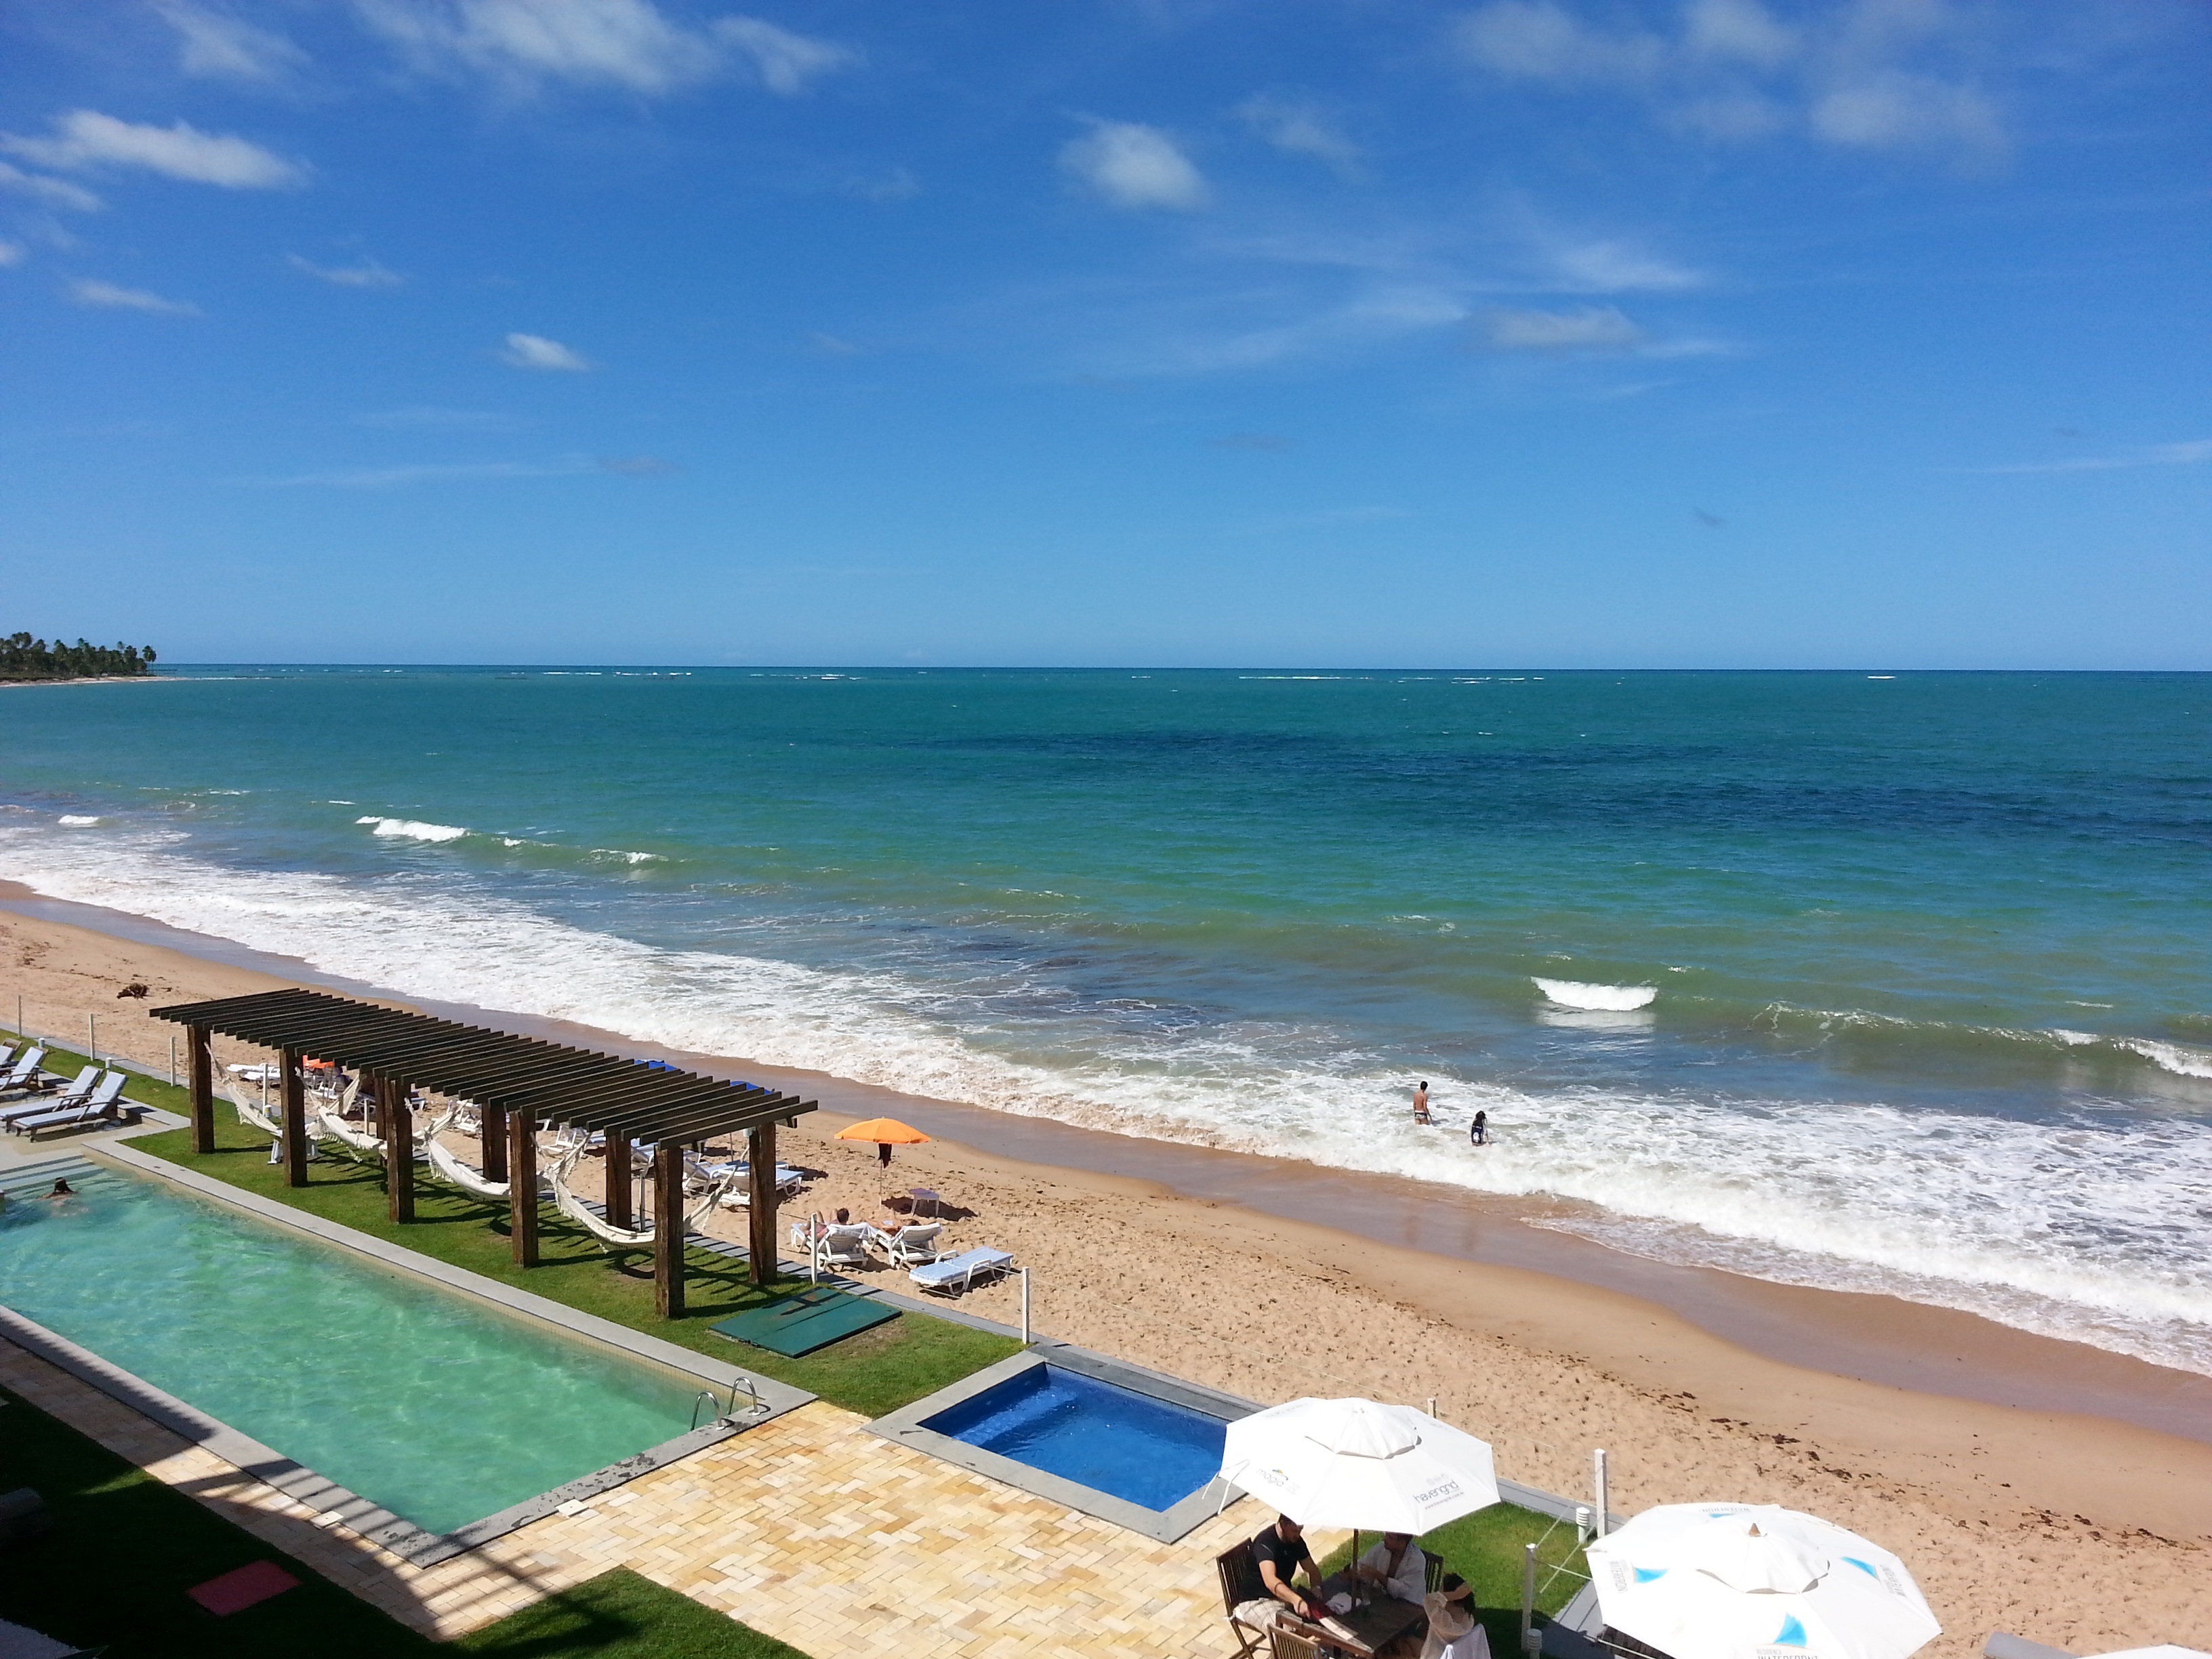
beach, sea, coast, sand, ocean, sky, shore, summer, vacation, bay, leisure, heat, body of water, resort, holidays, mar, sol, caribbean, cape, beira mar